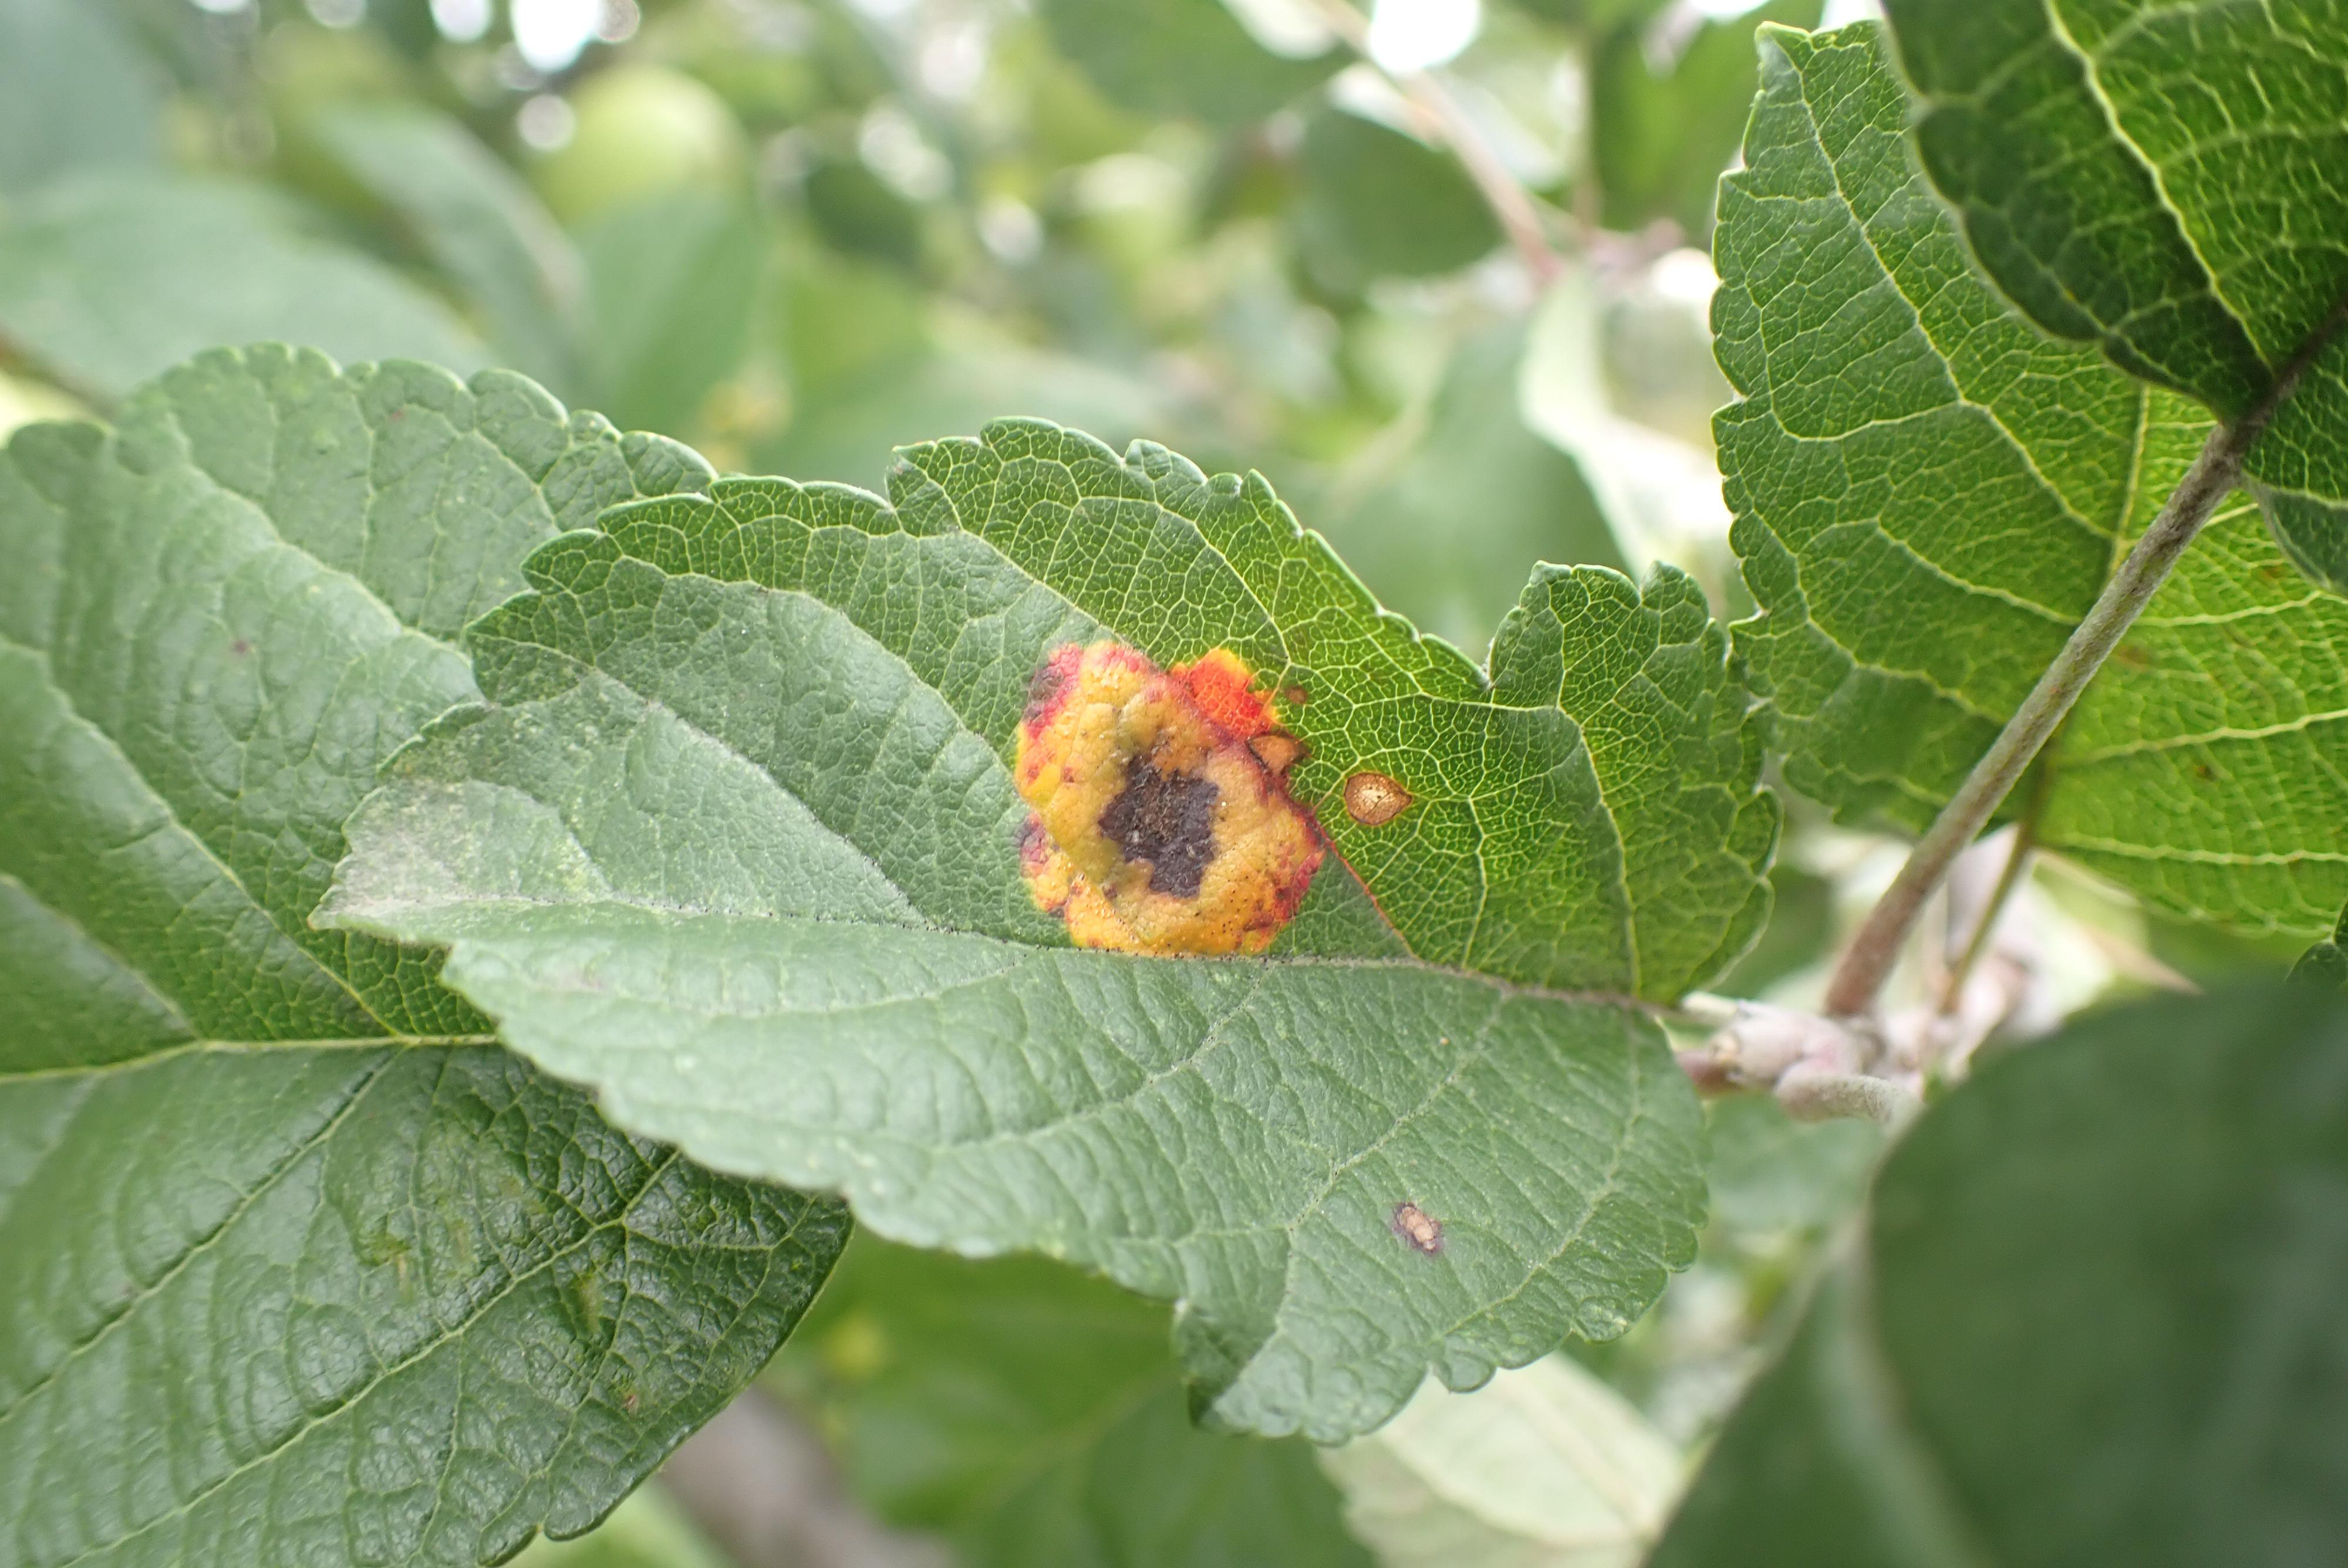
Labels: rust, complex